California Nebula

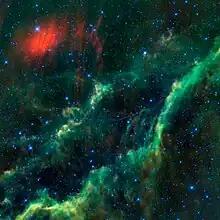
Infrared image showing xi Persei's interaction with the nebula including a (red) shock wave in the gas and dust (upper left)

NGC 1499 is almost 2.5° long on the sky and, because of its very low surface brightness, it is extremely difficult to observe visually. It can be observed with a H"α" filter (isolates the H"α" line at 656 nm) or H"β" filter (isolates the H"β" line at 486 nm) in a rich-field telescope under dark skies. It lies at a distance of about 1,000 light years from Earth. Its fluorescence is due to excitation of the H"β" line in the nebula by the nearby prodigiously energetic O7 star, Xi Persei (also known as Menkib).